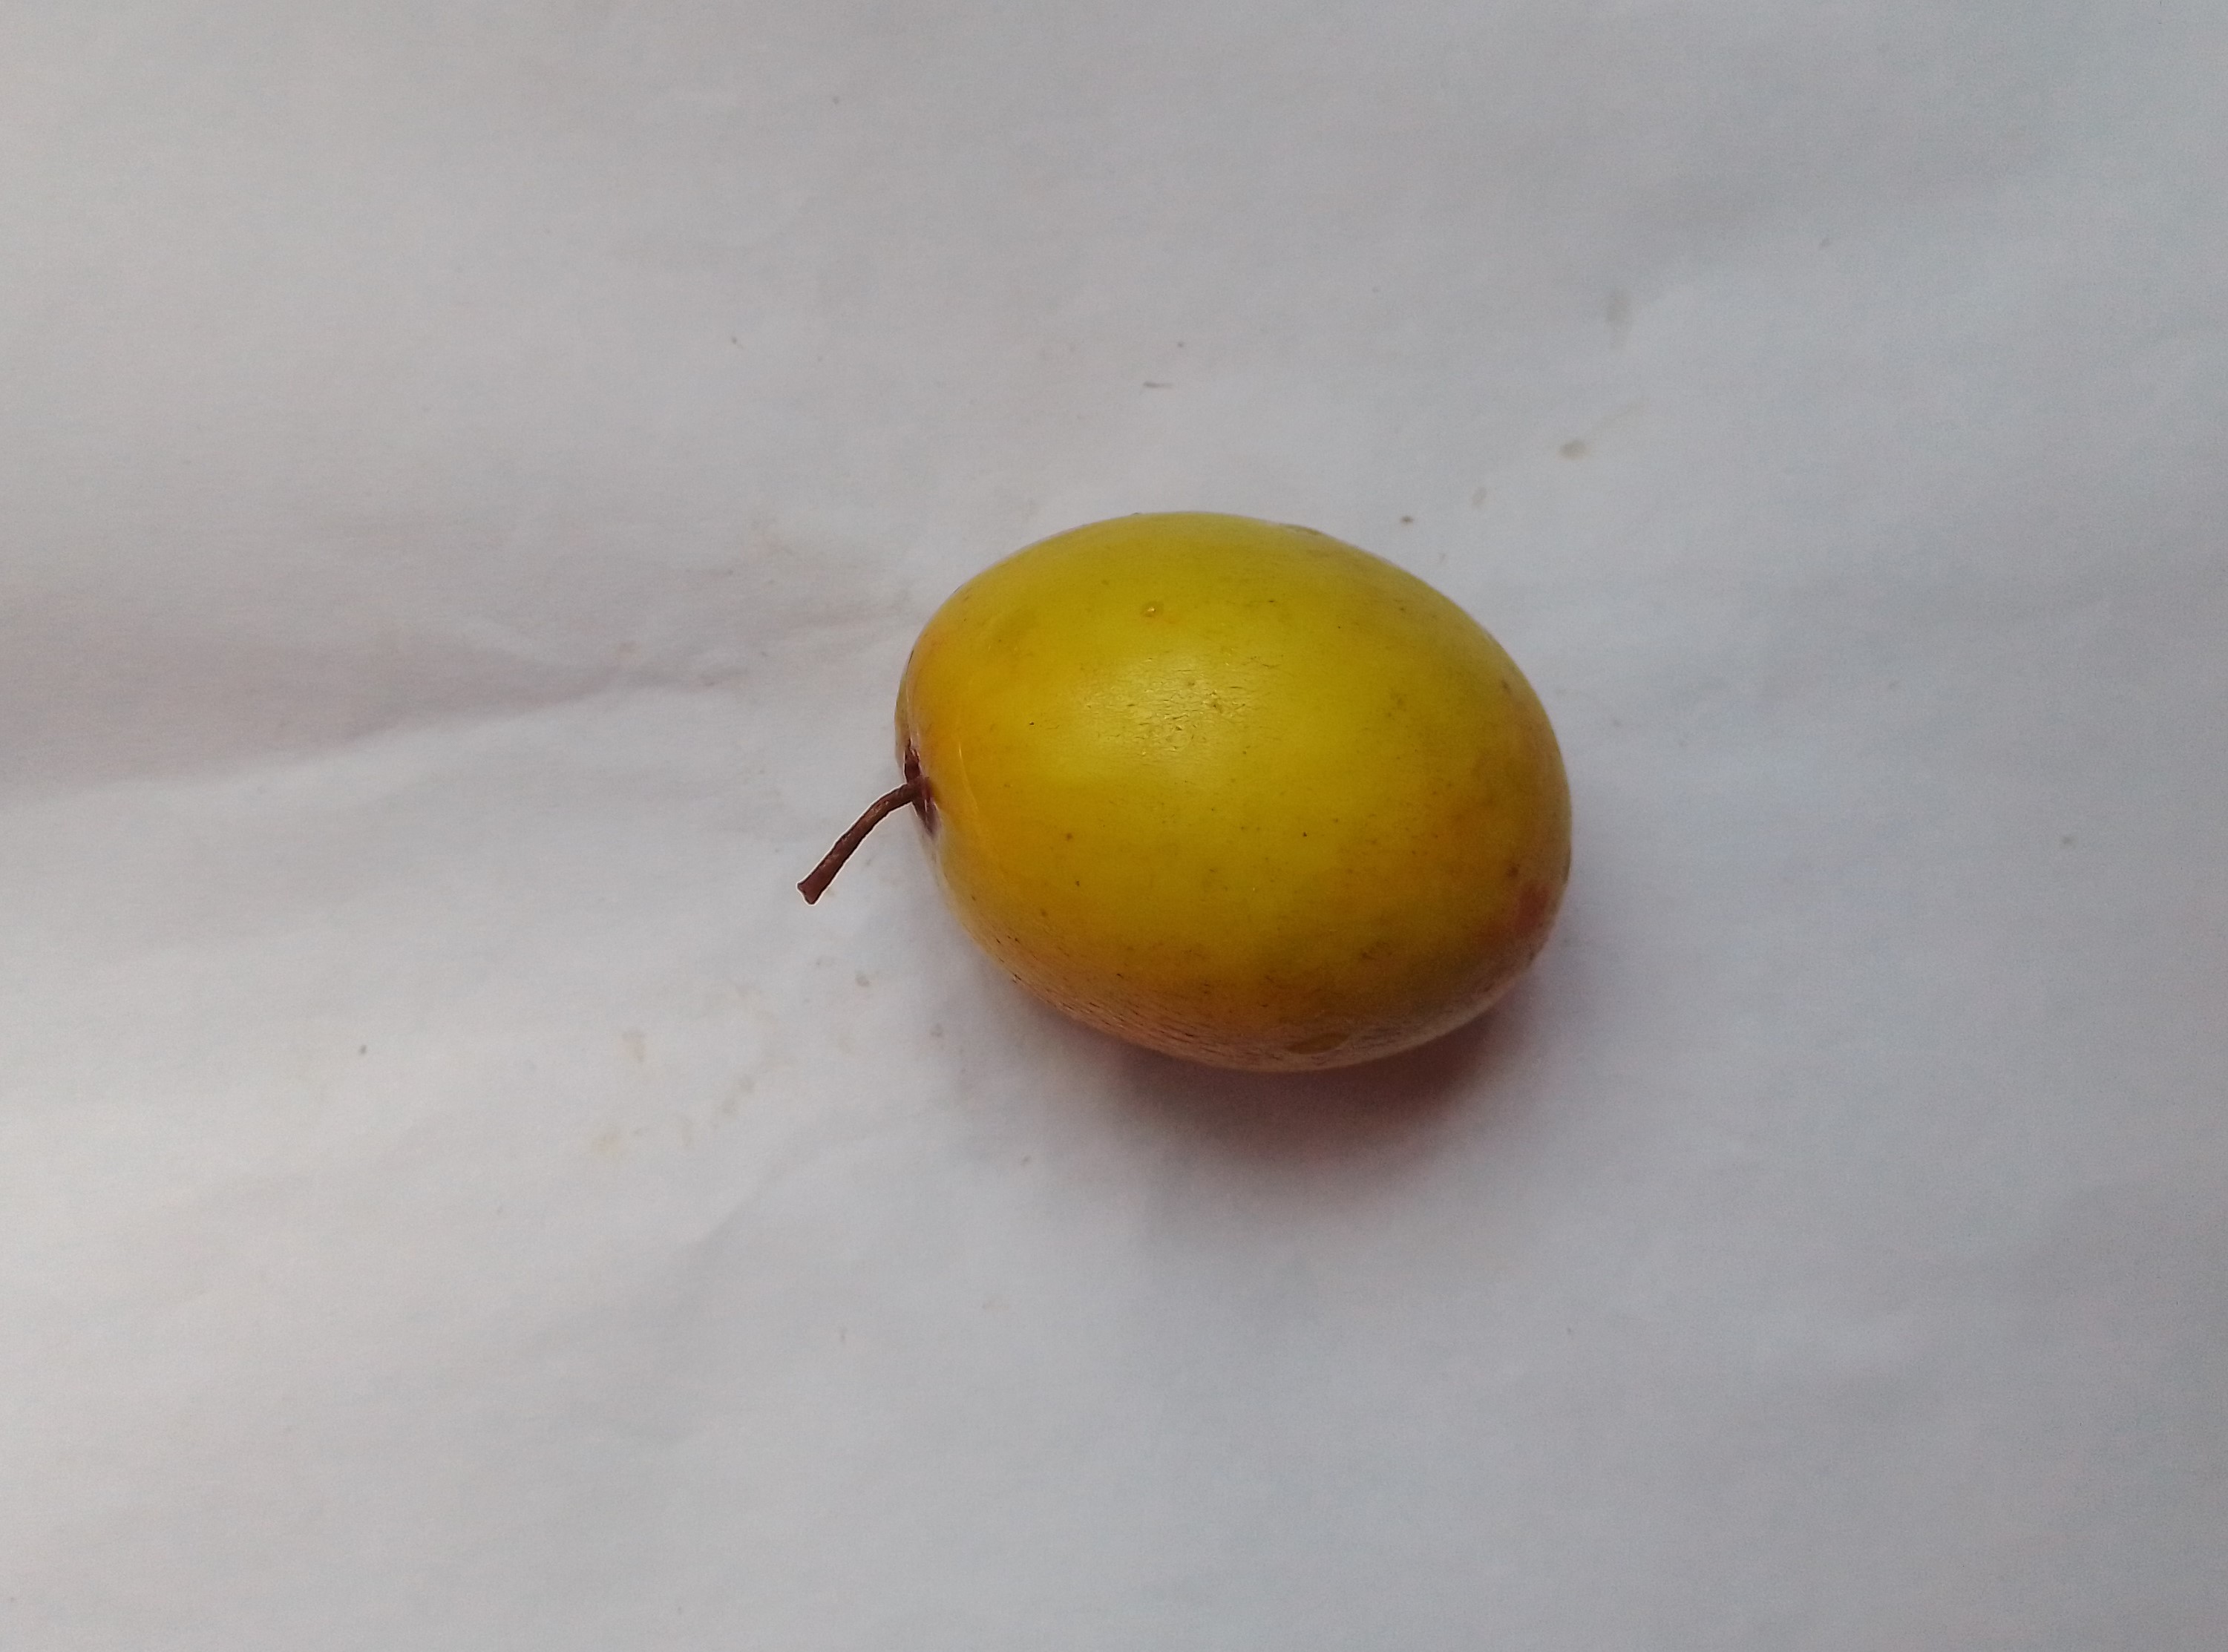
Fruit: jujube
Condition: fresh